Naval history of China

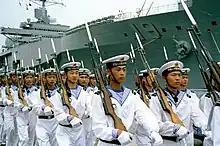
PLAN sailors at the Qingdao, North Sea Fleet headquarters parading with Type-56 carbines in 2000 for a visiting U.S. Navy delegation.

The Republic of China Navy is the navy of the Republic of China, which was established after the overthrow of the Qing dynasty. Liu Guanxiong, a former Qing dynasty admiral, became the first Minister of Navy of the Republic of China. During the Warlord Era that scarred China in the 1920s and 1930s the ROCN remained loyal to the Kuomintang government of Sun Yat-sen instead of the Beiyang government in Beijing which fell to the Nationalist government in the 1928 Northern Expedition and between the civil war with the Communist Party and 1937 Japanese invasion of Northeast China. During that time and throughout World War II, the ROCN concentrated mainly on riverine warfare as the poorly equipped ROCN was not a match to Imperial Japanese Navy over ocean or coast. The ROCN is currently the naval forces on the island of Taiwan.